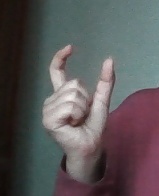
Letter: nun